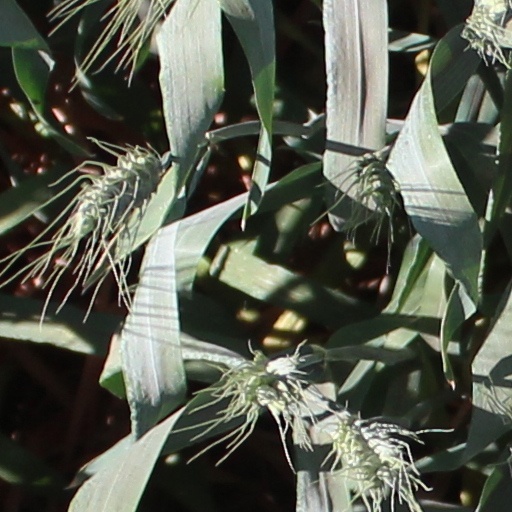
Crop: wheat